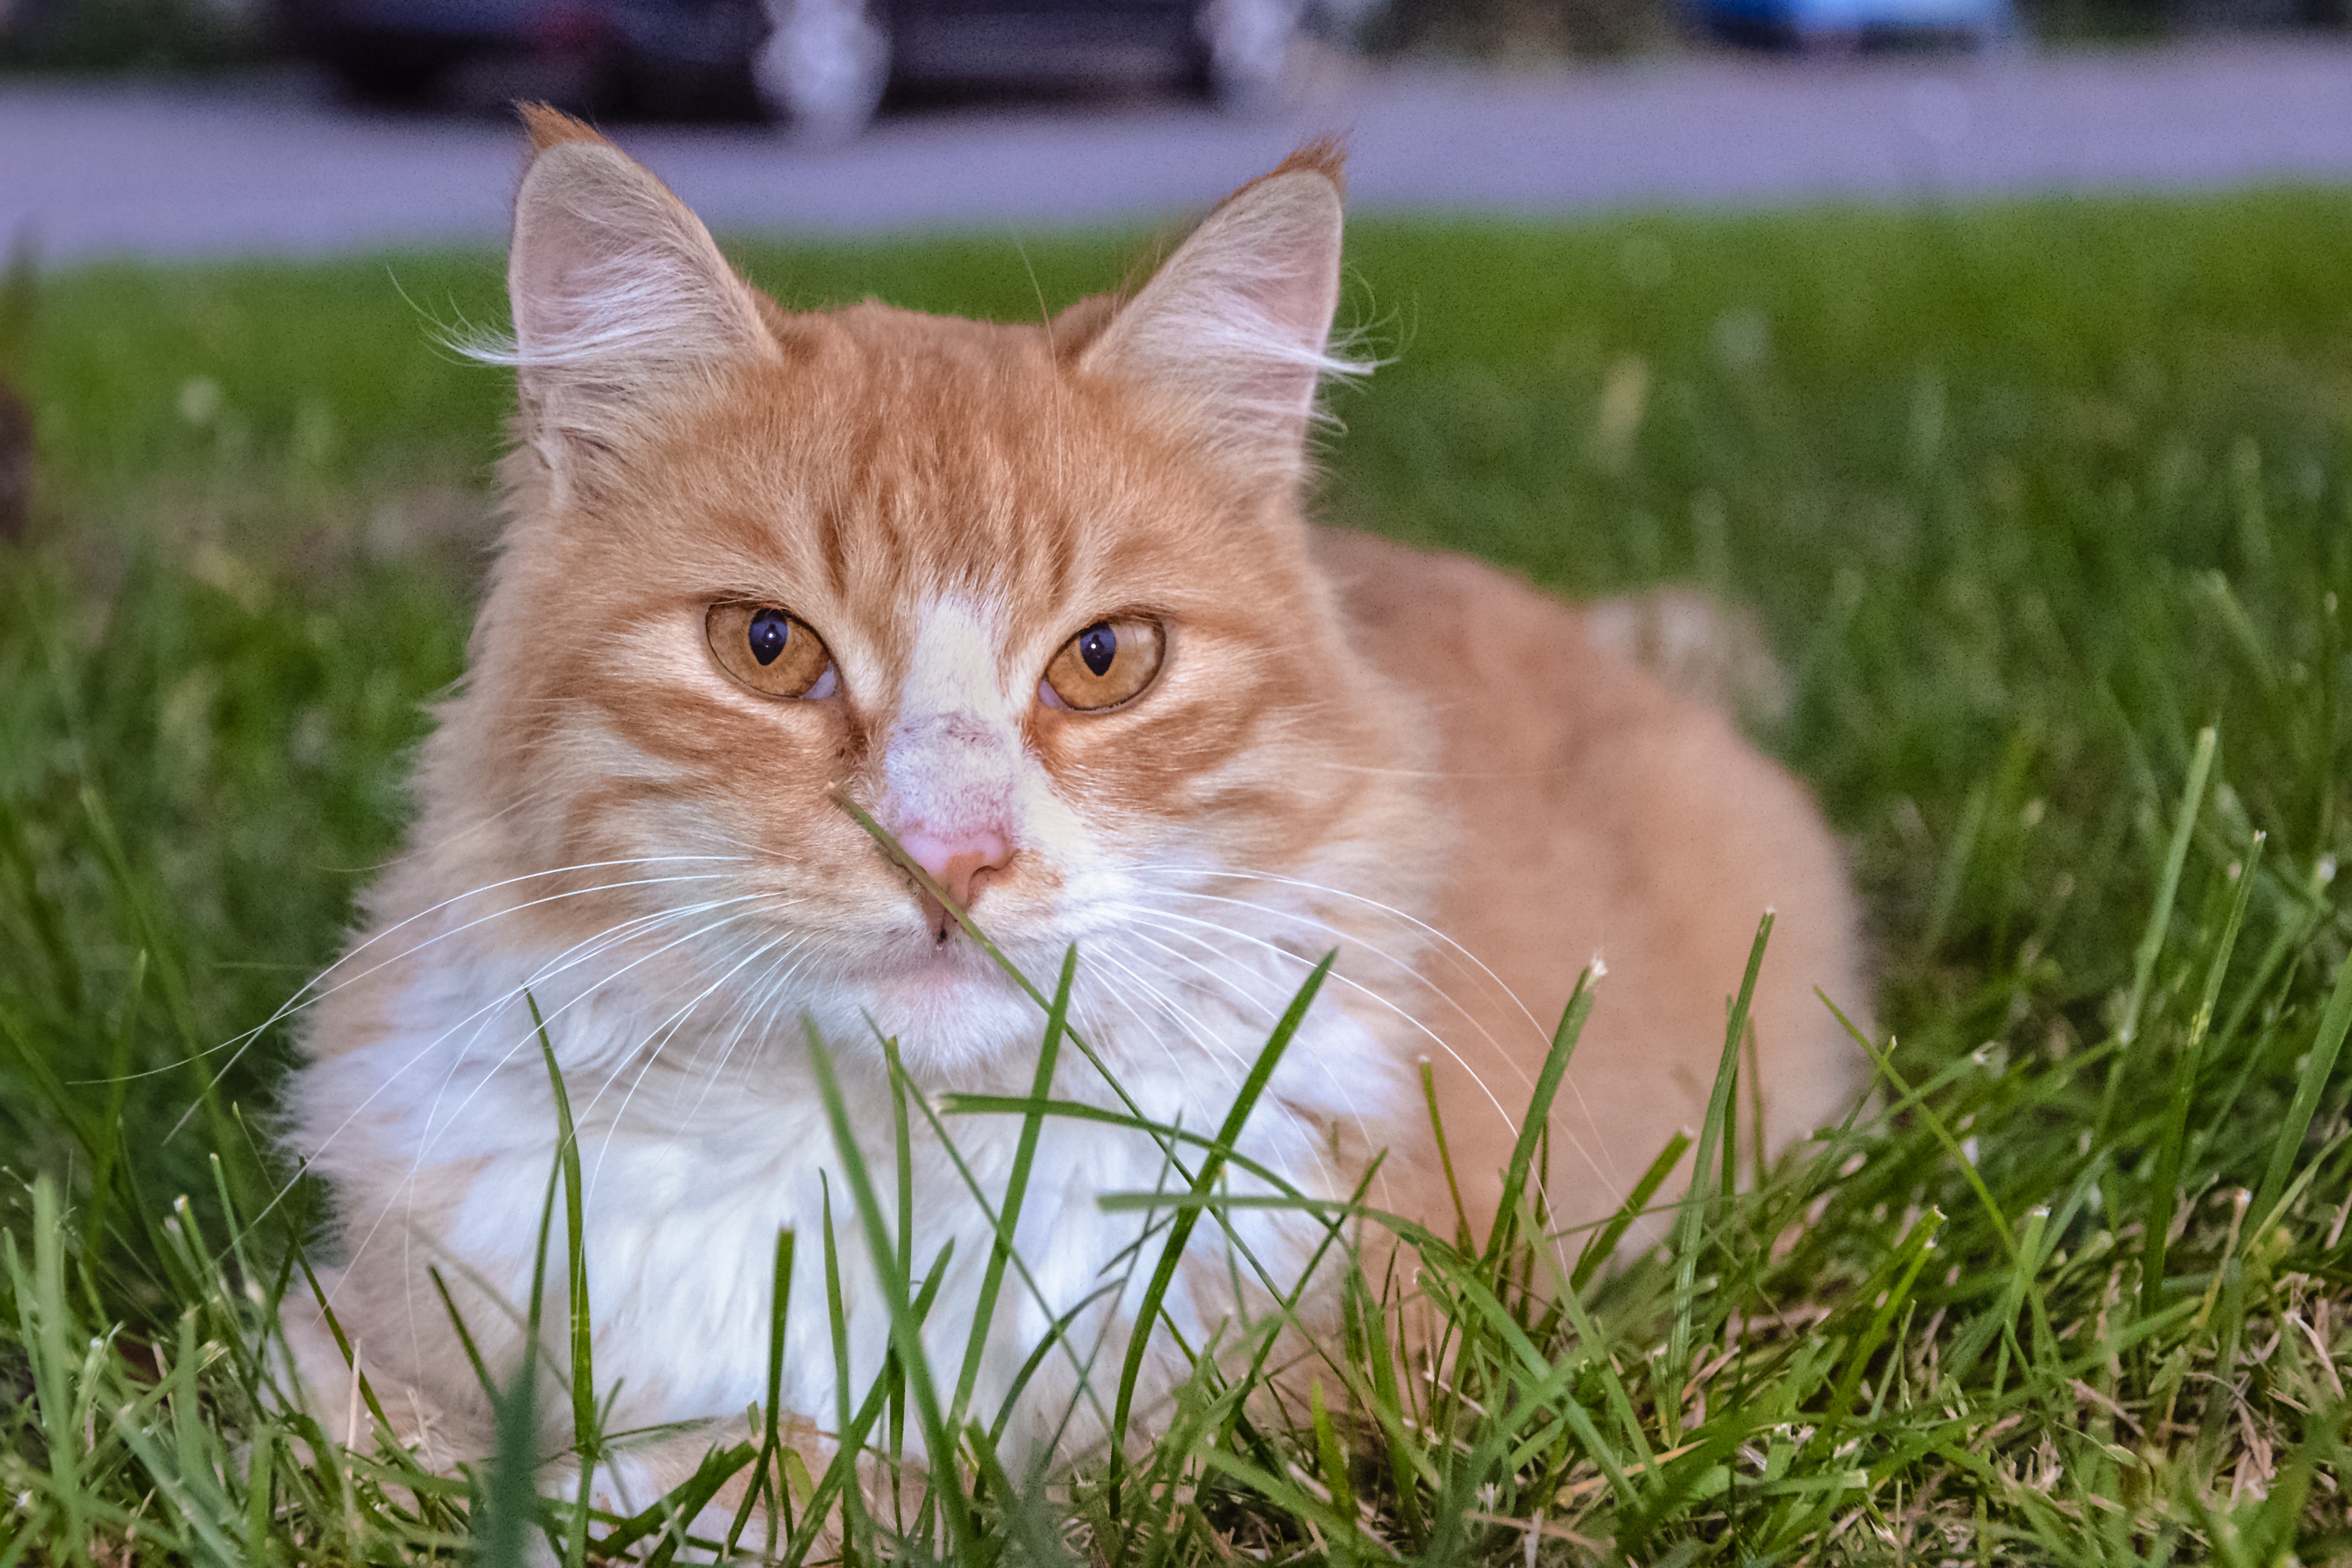
nature, grass, coffee, street, sweet, puppy, animal, cute, pet, green, kitten, cat, park, brown, mammal, whisker, close, feather, fauna, mustache, pets, sad, whiskers, eye, little, overview, vertebrate, baby animal, interesting, curious, expectant, puppies, animal portrait, cat eye, frightened, minister, the interesting, norwegian forest cat, wild cat, small to medium sized cats, cat like mammal, carnivoran, domestic short haired cat, domestic long haired cat, rusty spotted cat